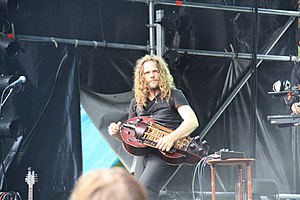
Søren Hammerlund
Søren Hammerlund til Castlefest i Holland med Valravn i 2009.
Søren Hammerlund er en dansk musiker og multiinstrumentalist, der har været med i en række forskellige musikgrupper, der fortrinsvist har spillet middelalder- og folkemusik. Dette tæller Virelai, Asynje og Valravn. Hammerlund spiller en række forskellige instrumenter heriblandt drejelire, mandola og nøgleharpe.